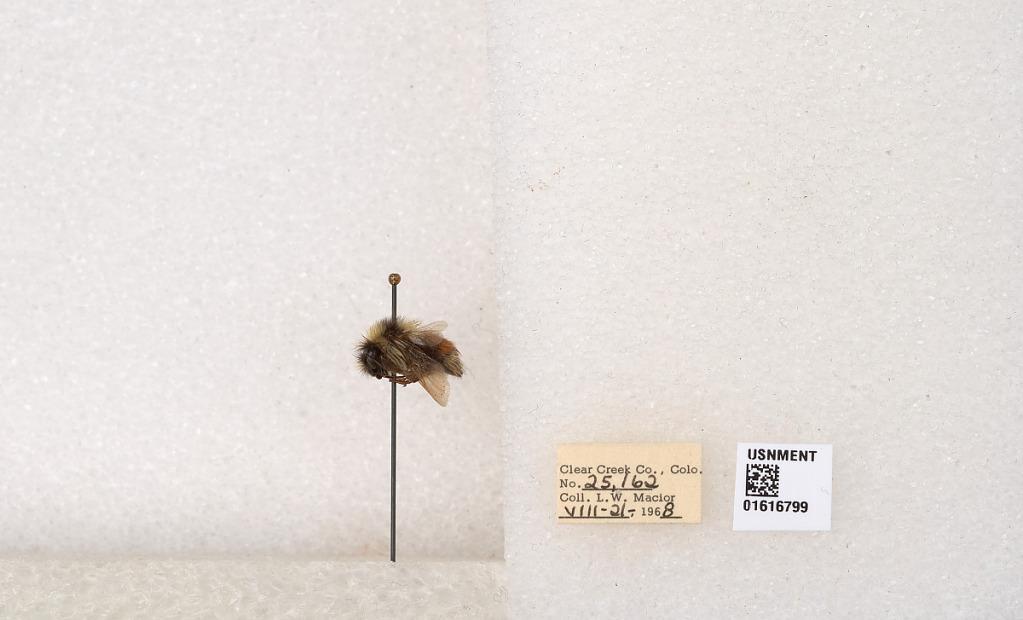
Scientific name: Bombus (Pyrobombus) sylvicola Kirby
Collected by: L. Macior
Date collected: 1968-8-21
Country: United States
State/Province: Colorado
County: Clear Creek
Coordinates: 39.6891, -105.644